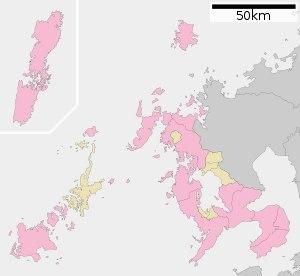
Nagasaki est une préfecture du Japon située à l'ouest de l'île de Kyūshū et dont la capitale est Nagasaki.